The Villainess

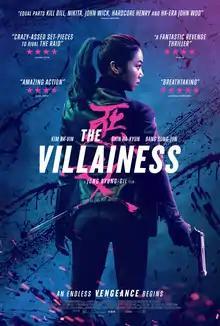
Theatrical release poster

The Villainess is a 2017 South Korean action thriller film directed by Jung Byung-gil, starring Kim Ok-vin. The film had its world premiere at the 70th Cannes Film Festival in May 2017.